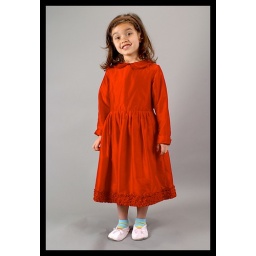
Alex in red dress 118 01 01 2005